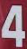
Number: 4